San Ginesio

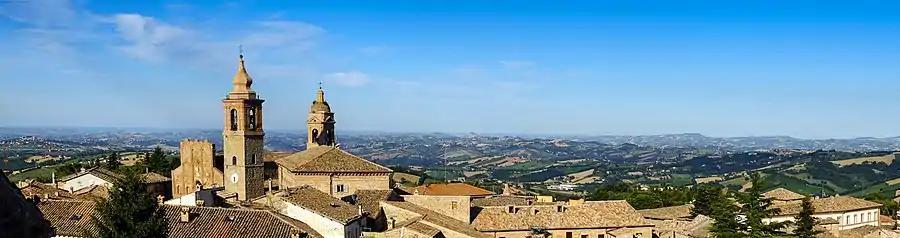
Panorama from San Ginesio facing northeast

The town, also affectionately dubbed ""the town of 100 churches"" due to its rich ecclesiastical heritage, occupies a privileged scenic site. From here, one can gaze upon the municipalities of Macerata, Falerone, Treia, Civitanova Marche, Gualdo, Ripe San Ginesio, Sant'Angelo in Pontano, Penna San Giovanni, and Monte San Martino, as well as the hamlets of Passo San Ginesio, Pian di Pieca, and Santa Croce (all within the municipality itself), the hamlet of Sassotetto (Sarnano), and even catch sight of the Adriatic Sea and the wind turbines of Serrapetrona. Within the municipal territory flows the Fiastra River, known in Roman times as "Flussorius", which empties into the Chienti River, along with the Entogge stream, a tributary of the Fiastra, and the Fiastrone, which runs near the hamlets of Morico, Morichelli, and Pian di Pieca. To mitigate water distribution challenges, the town is equipped with a large reservoir that addresses shortages when necessary.